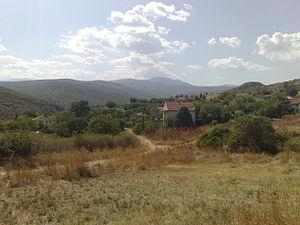
Sopot est un village du centre de la Macédoine du Nord, situé dans la municipalité de Vélès. Le village comptait 15 habitants en 2002.